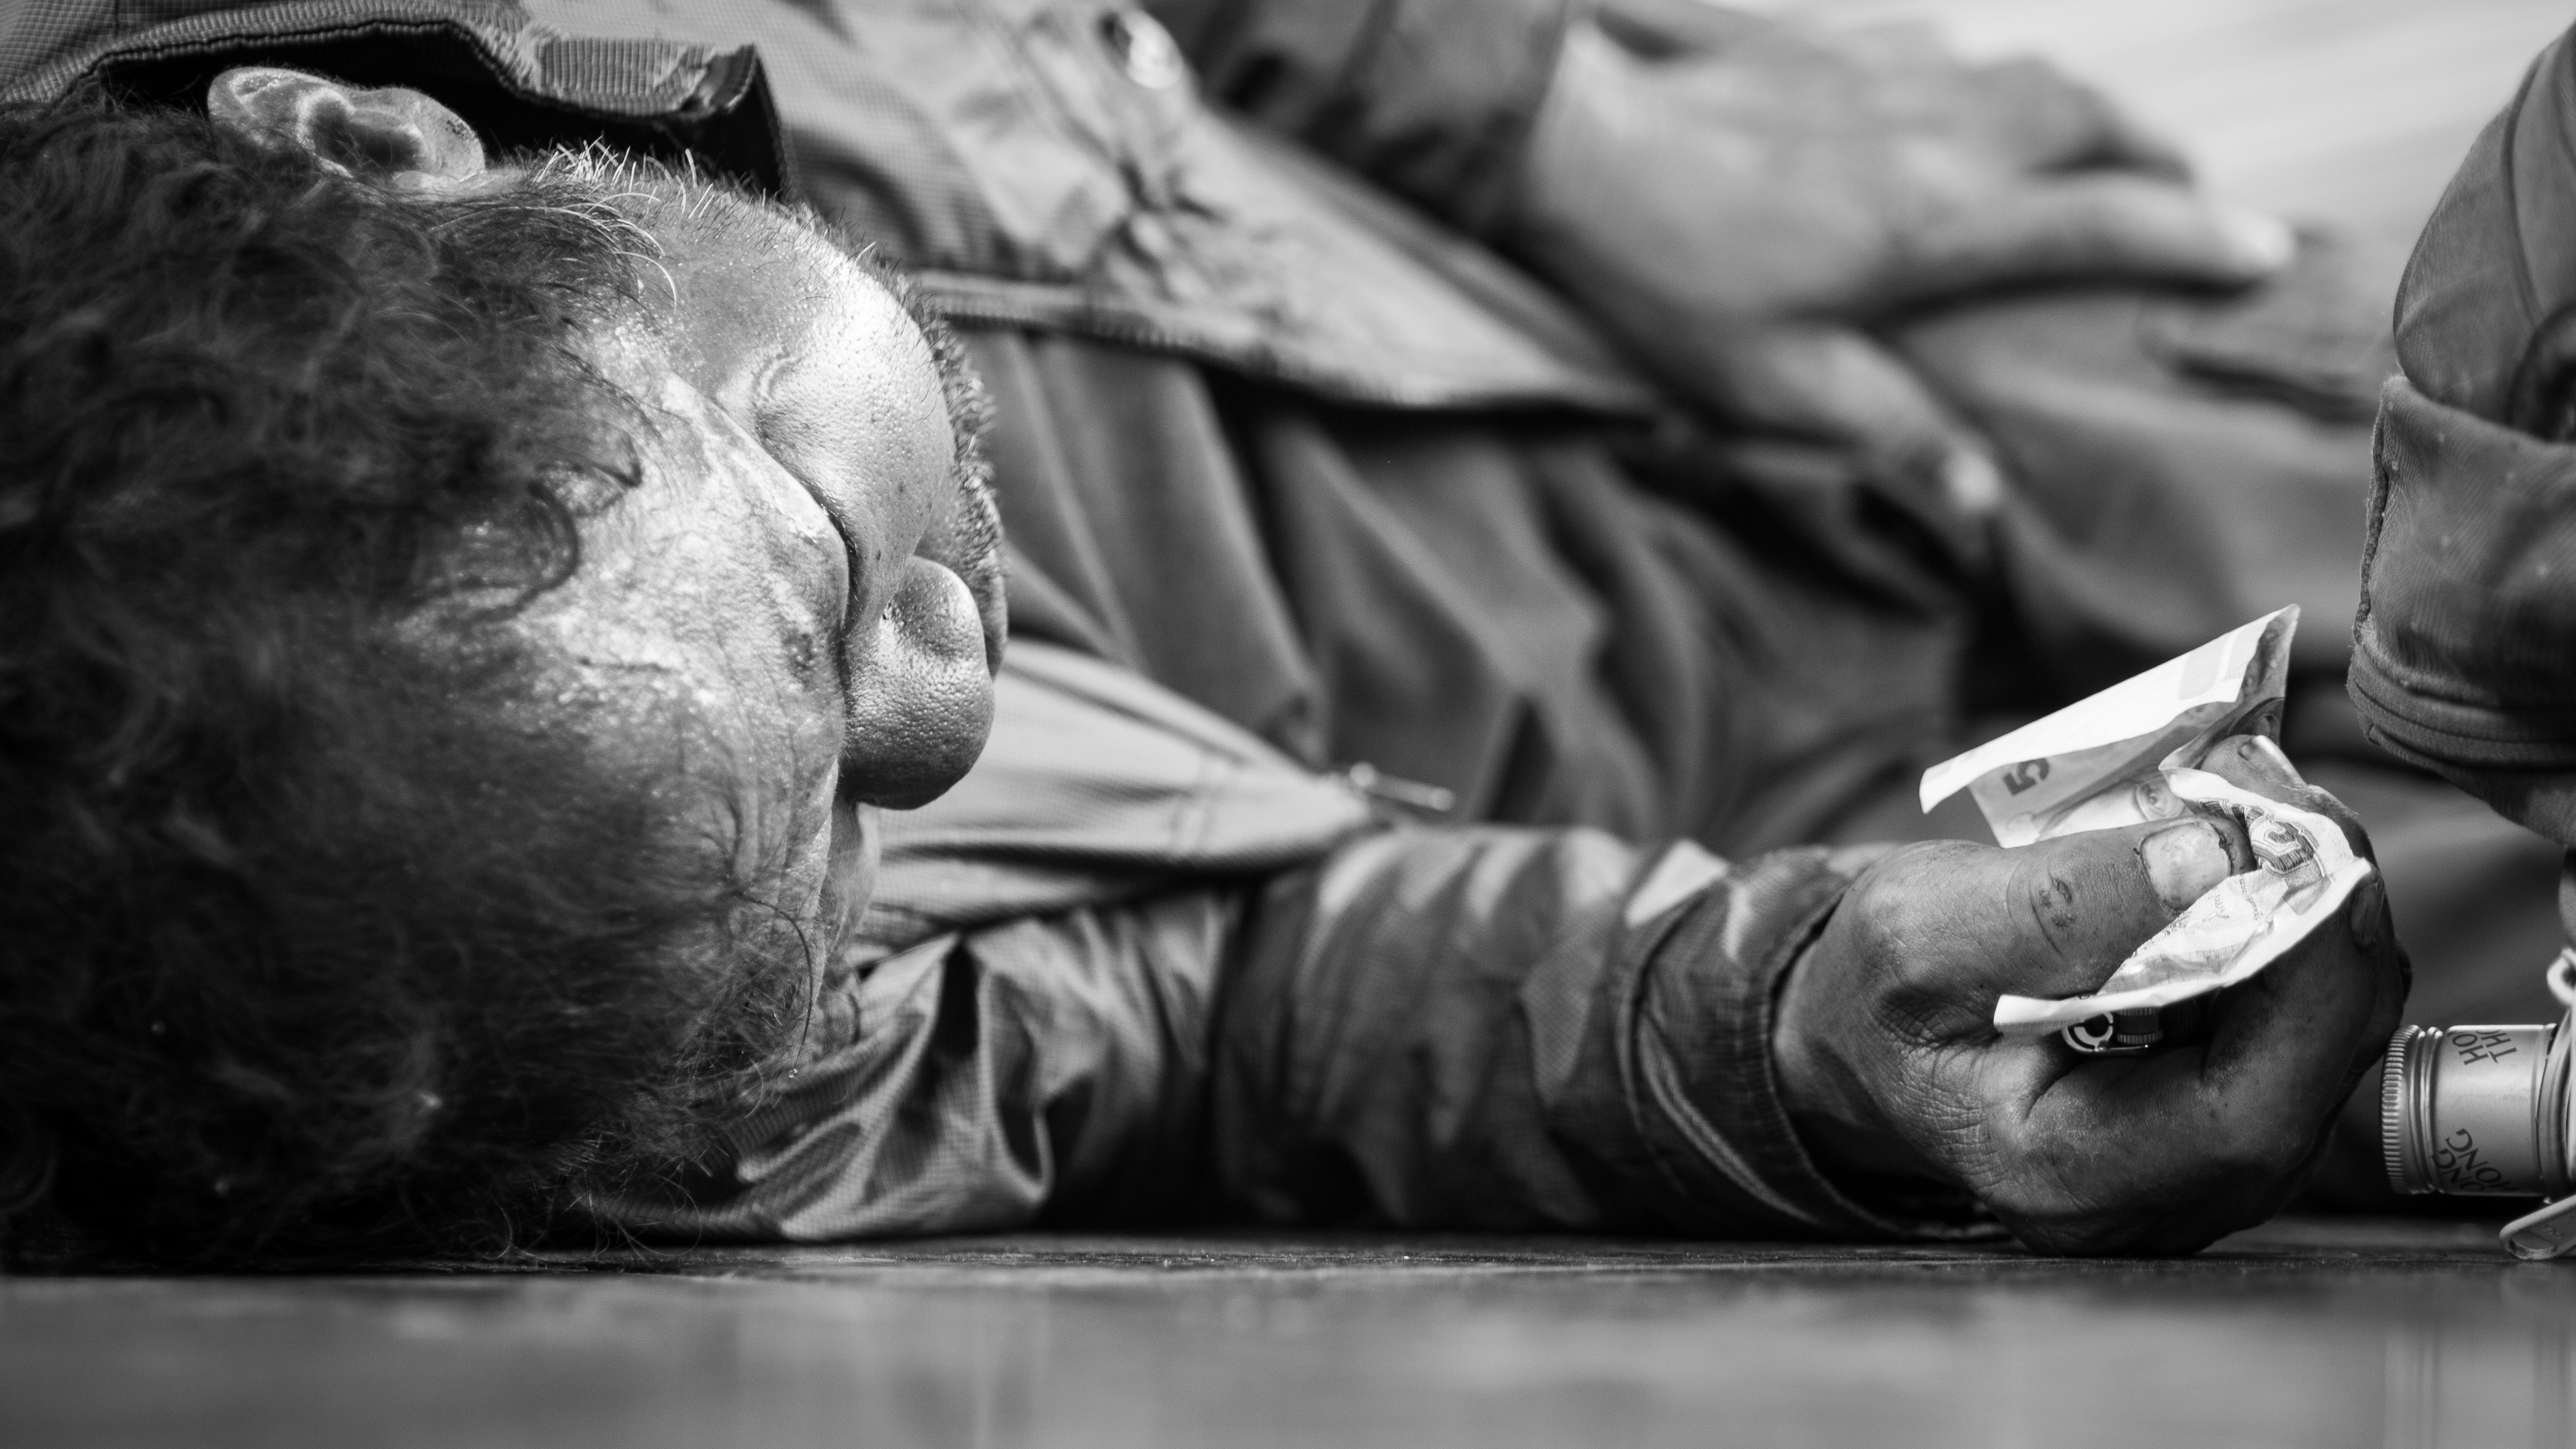
man, person, black and white, white, street, photography, ebook, statue, portrait, sitting, training, black, monochrome, streetphotography, flickr, sculpture, thomas, video, temple, olympus, photograph, omd, fuji, leica, monochrom, leuthard, hcb, thomasleuthard, monochrome photography, human positions